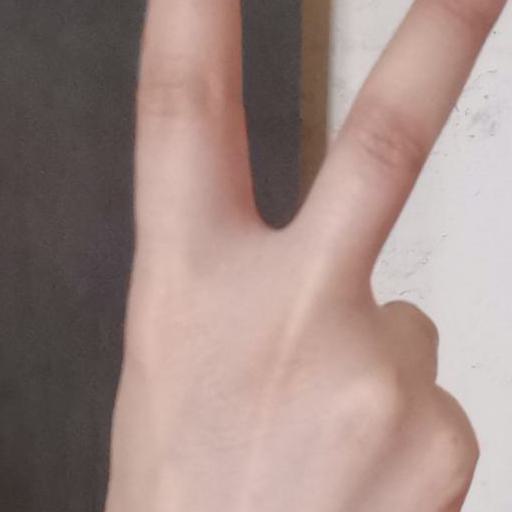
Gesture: peace_inverted